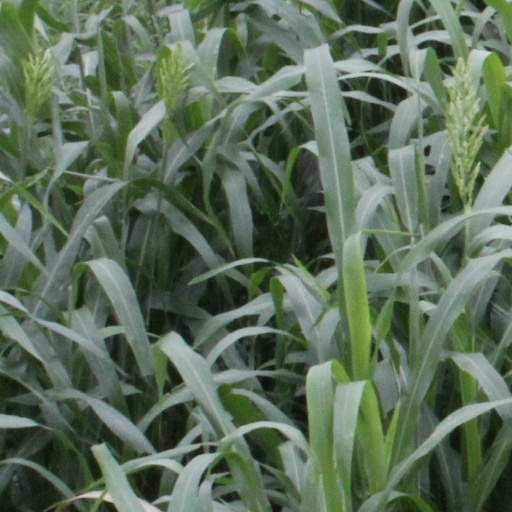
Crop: sorghum